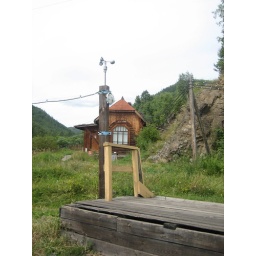
a house that is only reachable by boat or train